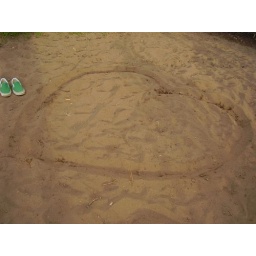
I was in the bidwell park and found this little beach by the water and took some pictures